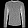
Label: Pullover